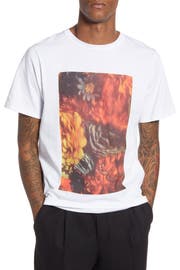
watery flower bloom in autumnal gold and yellow on the front of a t tee made for all season comfort from soft cotton